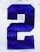
Number: 2